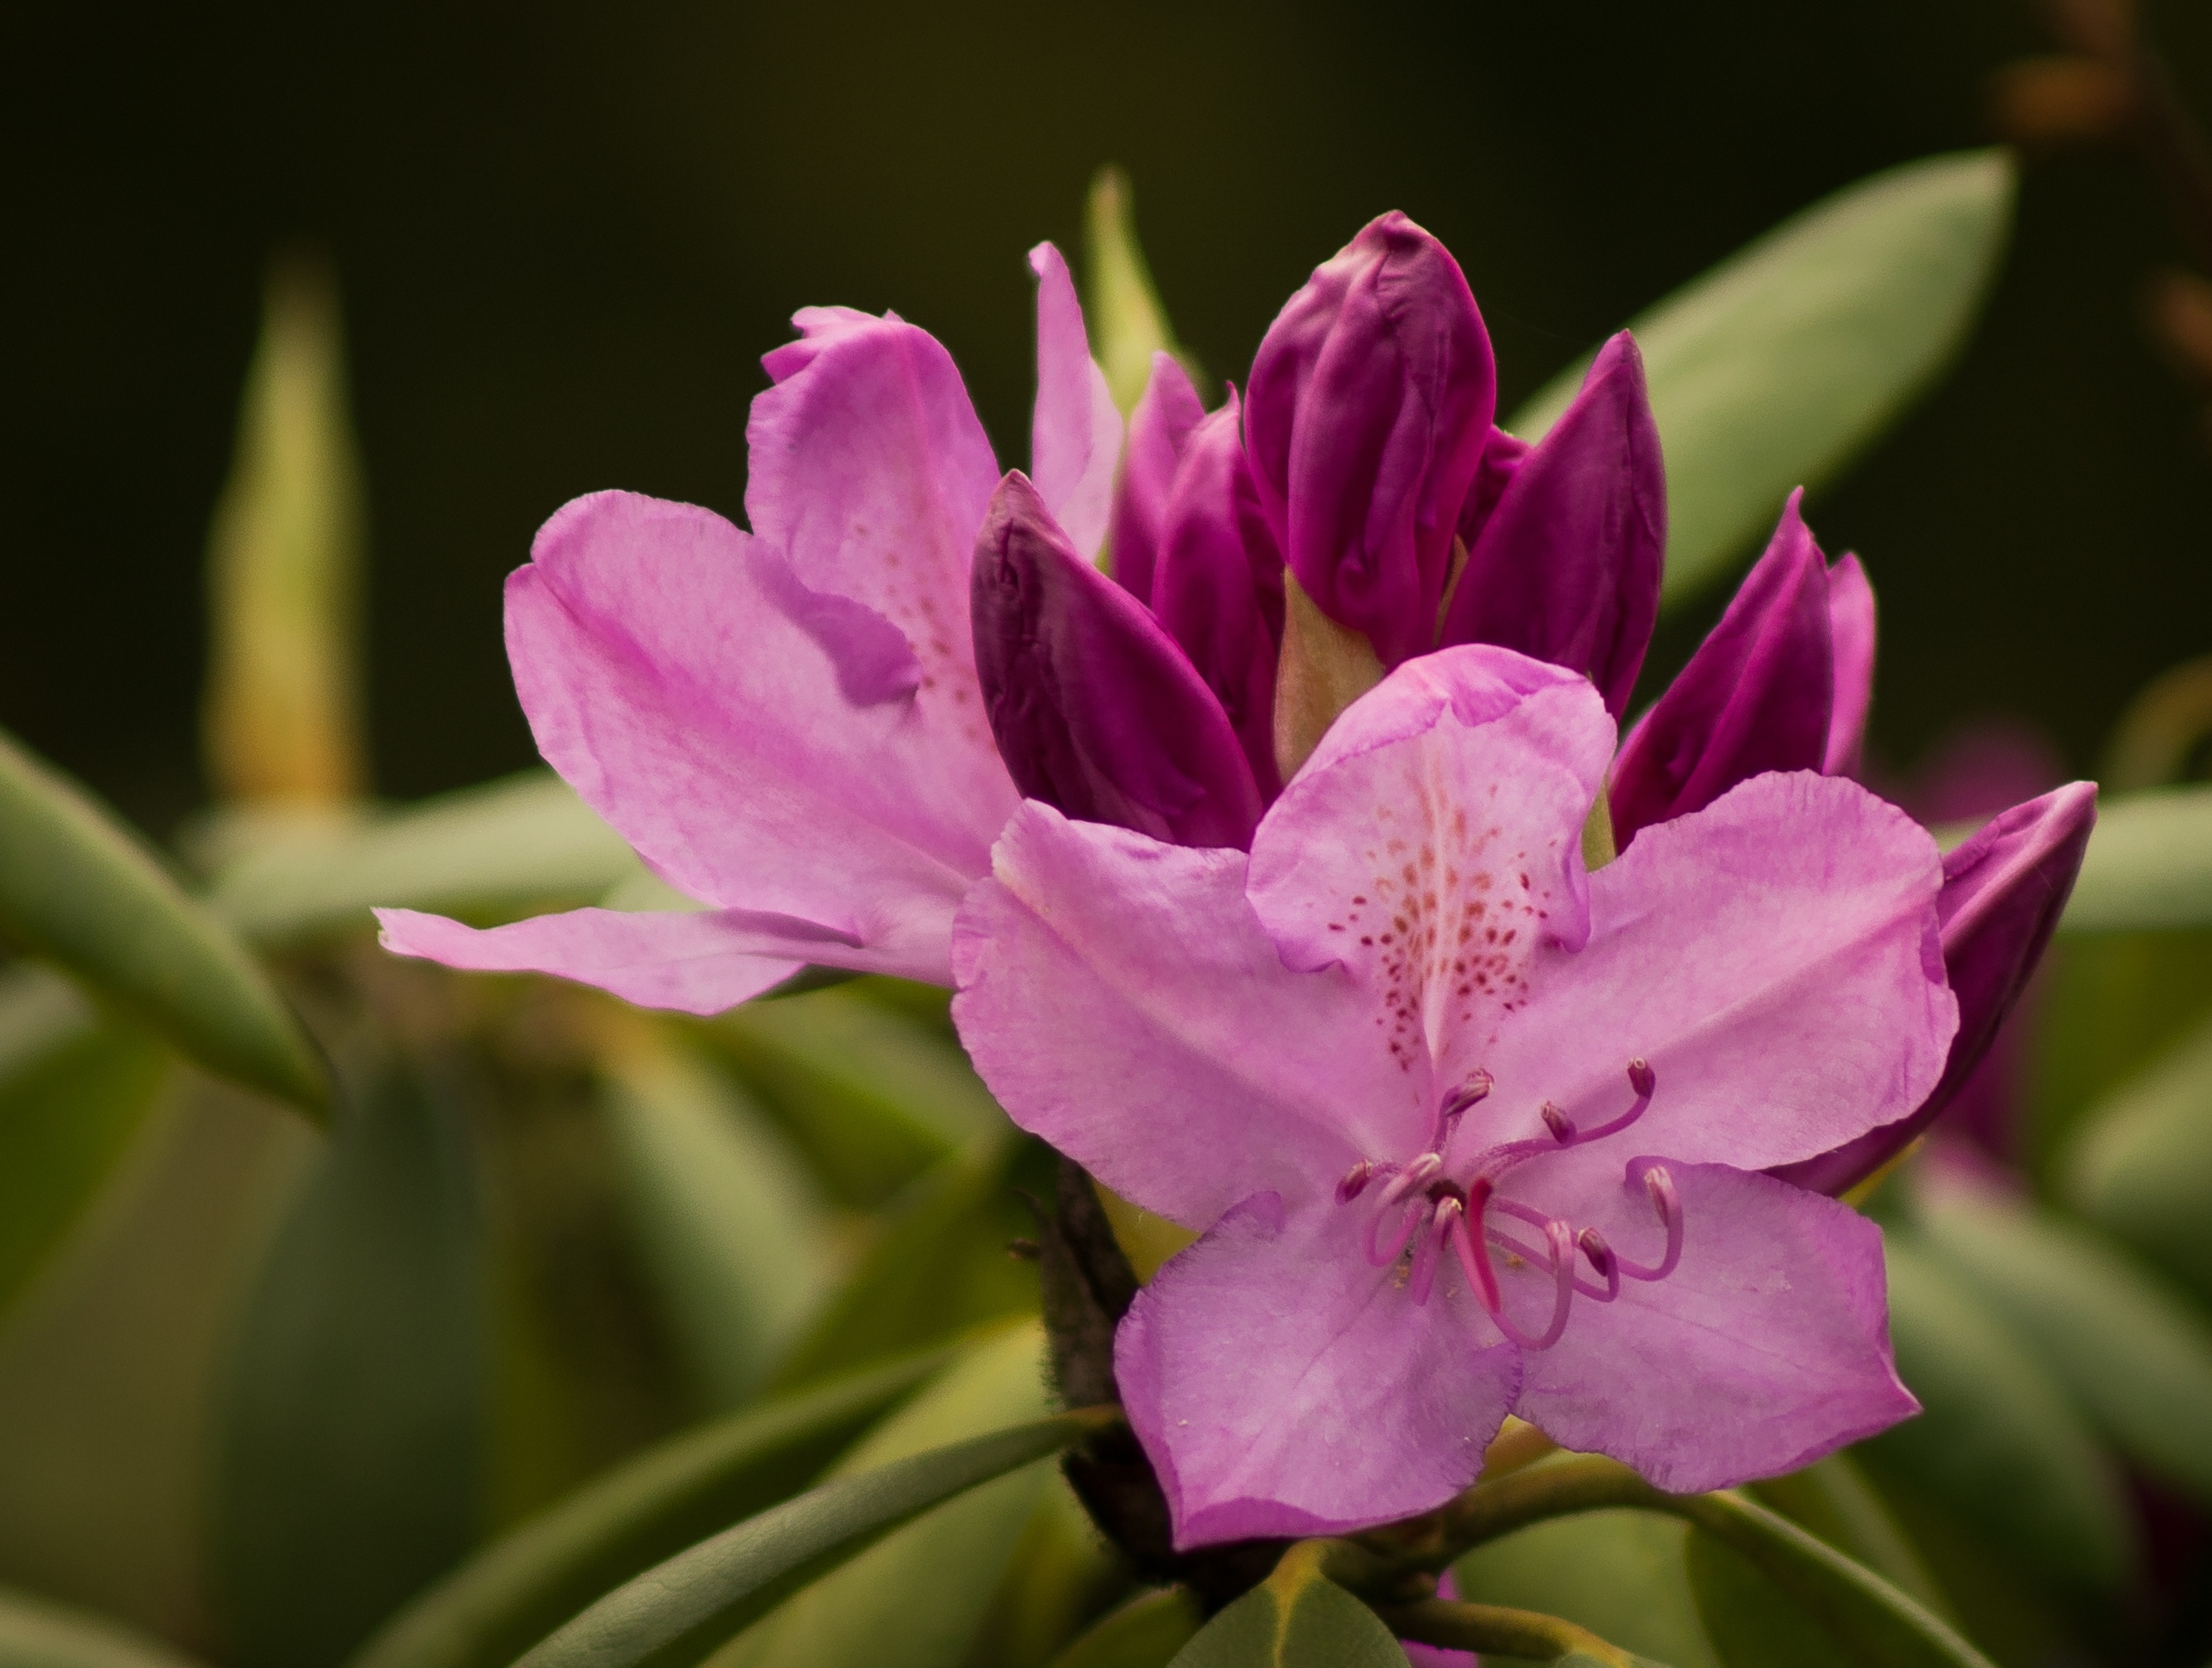
blossom, plant, flower, purple, petal, spring, botany, pink, flora, flowers, shrub, rhododendron, bud, macro photography, flowering plant, cattleya, rhododendron cosima, heather green, woody plant, land plant